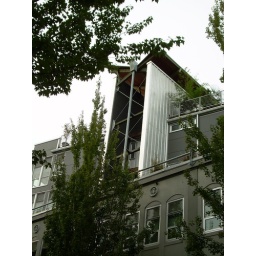
building near the office